Chaldean Diocese of Amid

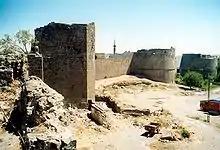
The black basalt Roman walls of Amid (Diyarbakir)

The Diocese of Amid (Diyarbakir) was a diocese or archdiocese of the Chaldean Church from the sixteenth to the twentieth century. From at least the 13th century the city of Amid had been part of the Diocese of Maiperqat of the Church of the East; following the schism of 1552 it became the seat of its own diocese in the Chaldean Church.